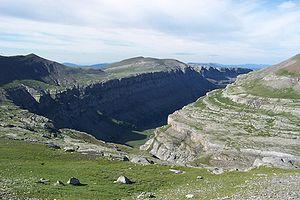
La vallée d'Ordesa, dite aussi canyon d'Ordesa, canyon d'Arazas, ou encore Valle de Araza, est une vallée glaciaire des Pyrénées espagnoles dans la comarque de Sobrarbe en la province de Huesca, communauté autonome d'Aragon.